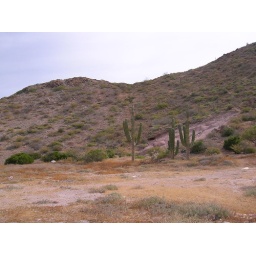
Spot for my house nestled against the hill in a cove